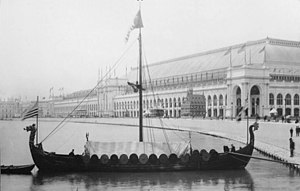
Rekonstruktioner af vikingeskibe
Skibet Viking ved World's Columbian Exposition i Chicago, 1893.
Rekonstruktioner af vikingeskibe er en af de mere almindelige type skibsrekonstruktioner. Skibene er fremstillet på baggrund af arkæologiske fund af vikingeskibe fra Norden; disse er primært Skuldelevskibene og Ladbyskibet fra Danmark og Gokstadskibet og Osebergskibet fra Norge.